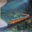
Label: train